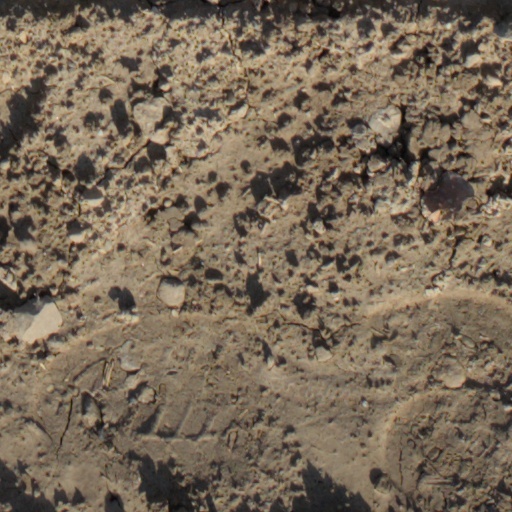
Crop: wheat